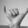
ASL letter: Y